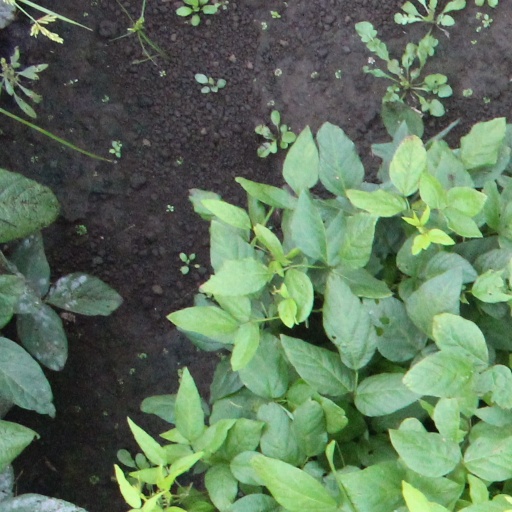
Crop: soybean